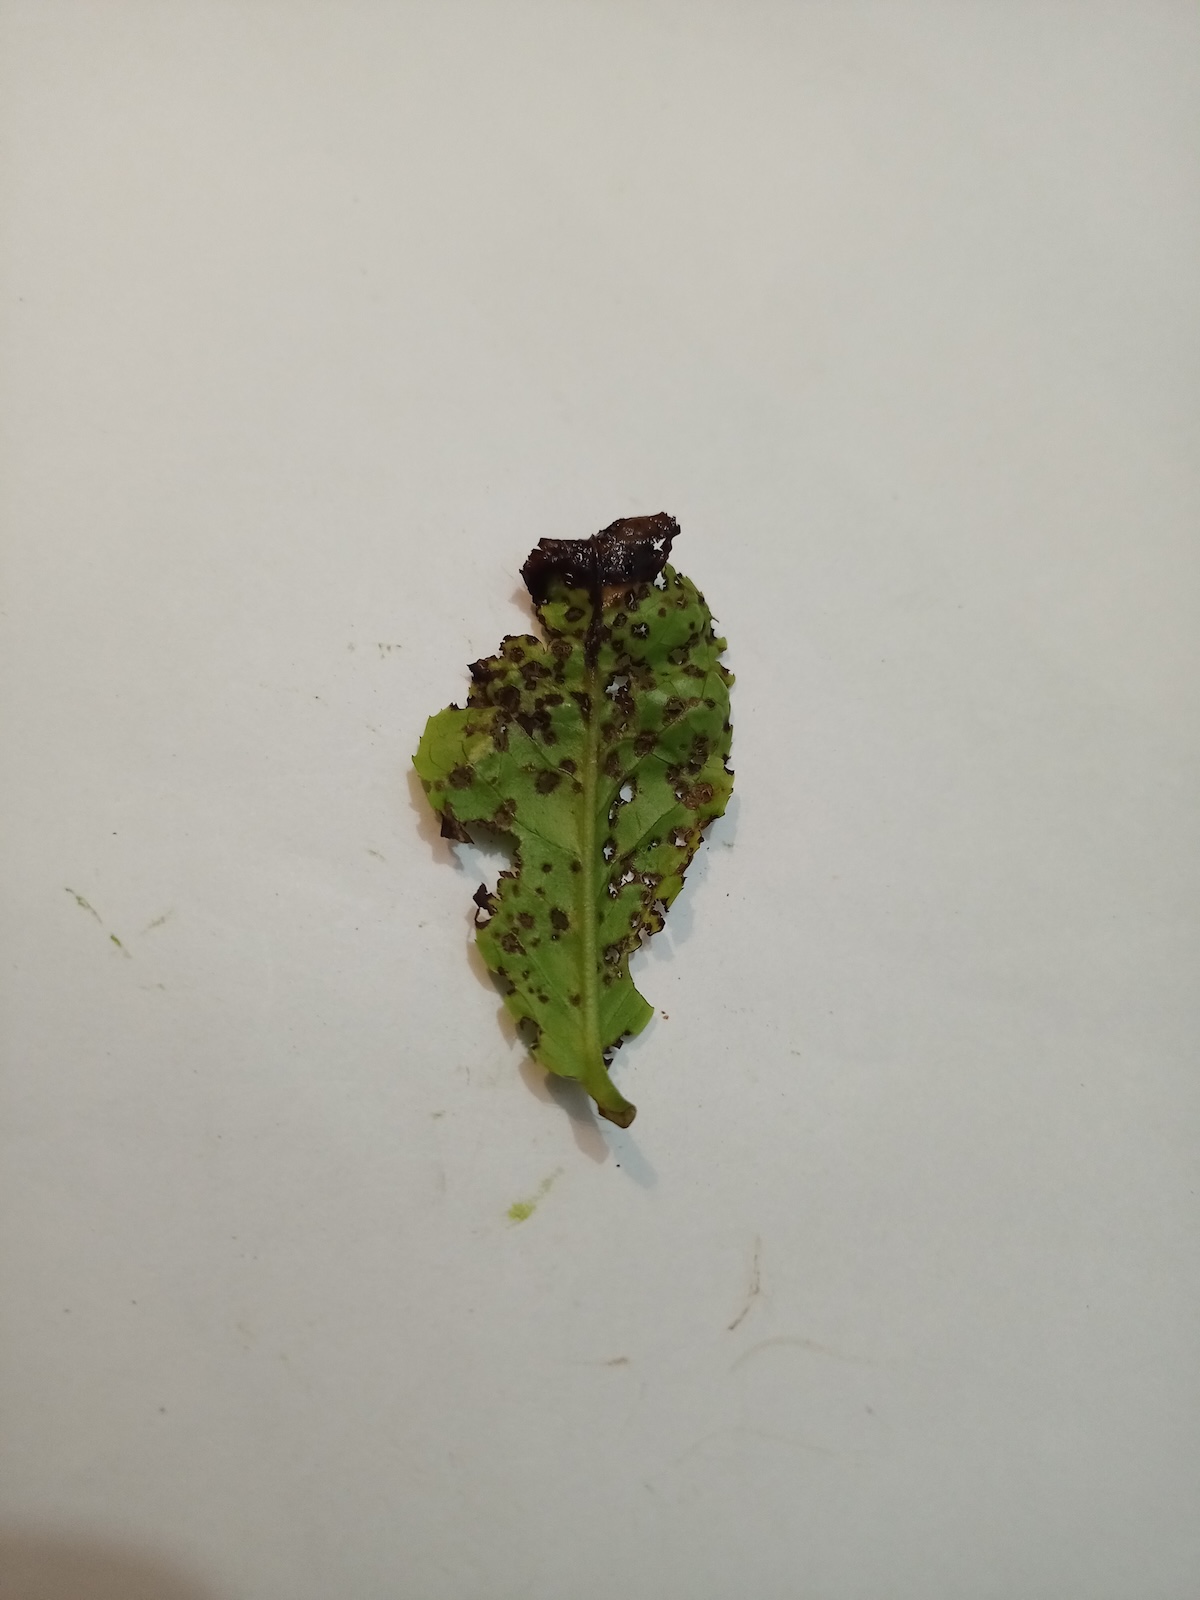
Label: Green mirid bug